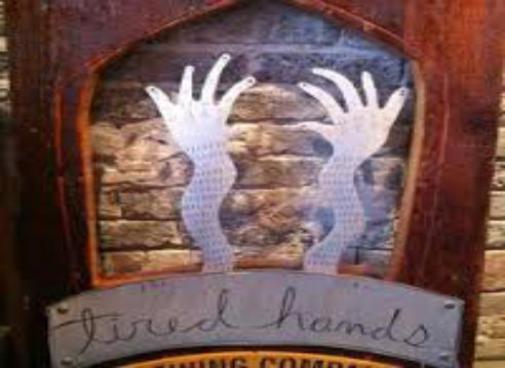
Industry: Food